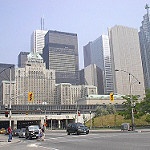
Label: buildings